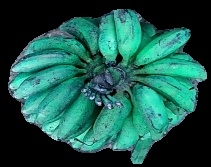
Variety: rasbale
Grade: grade3